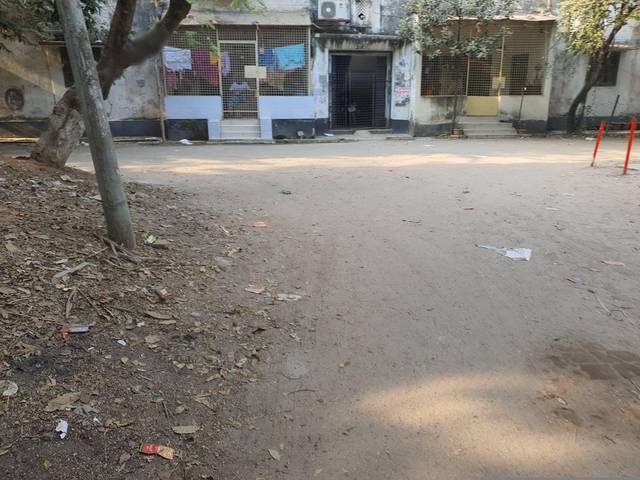
Region: Bangladesh
Coordinates: 23.732, 90.422